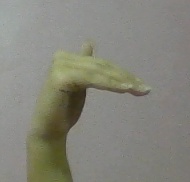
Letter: khaa